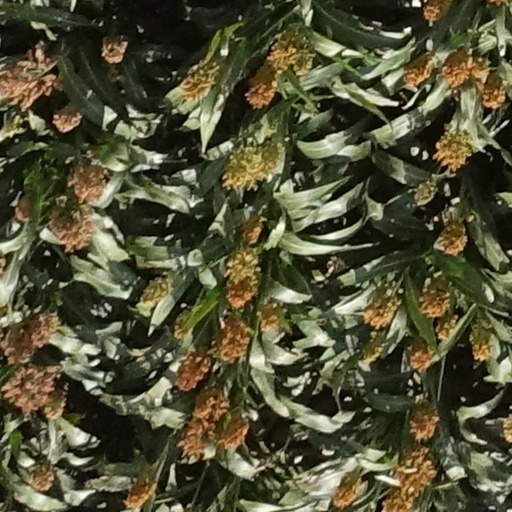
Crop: sorghum